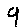
Label: 9